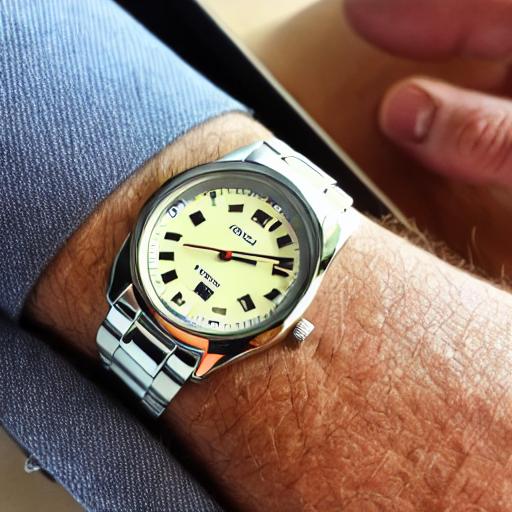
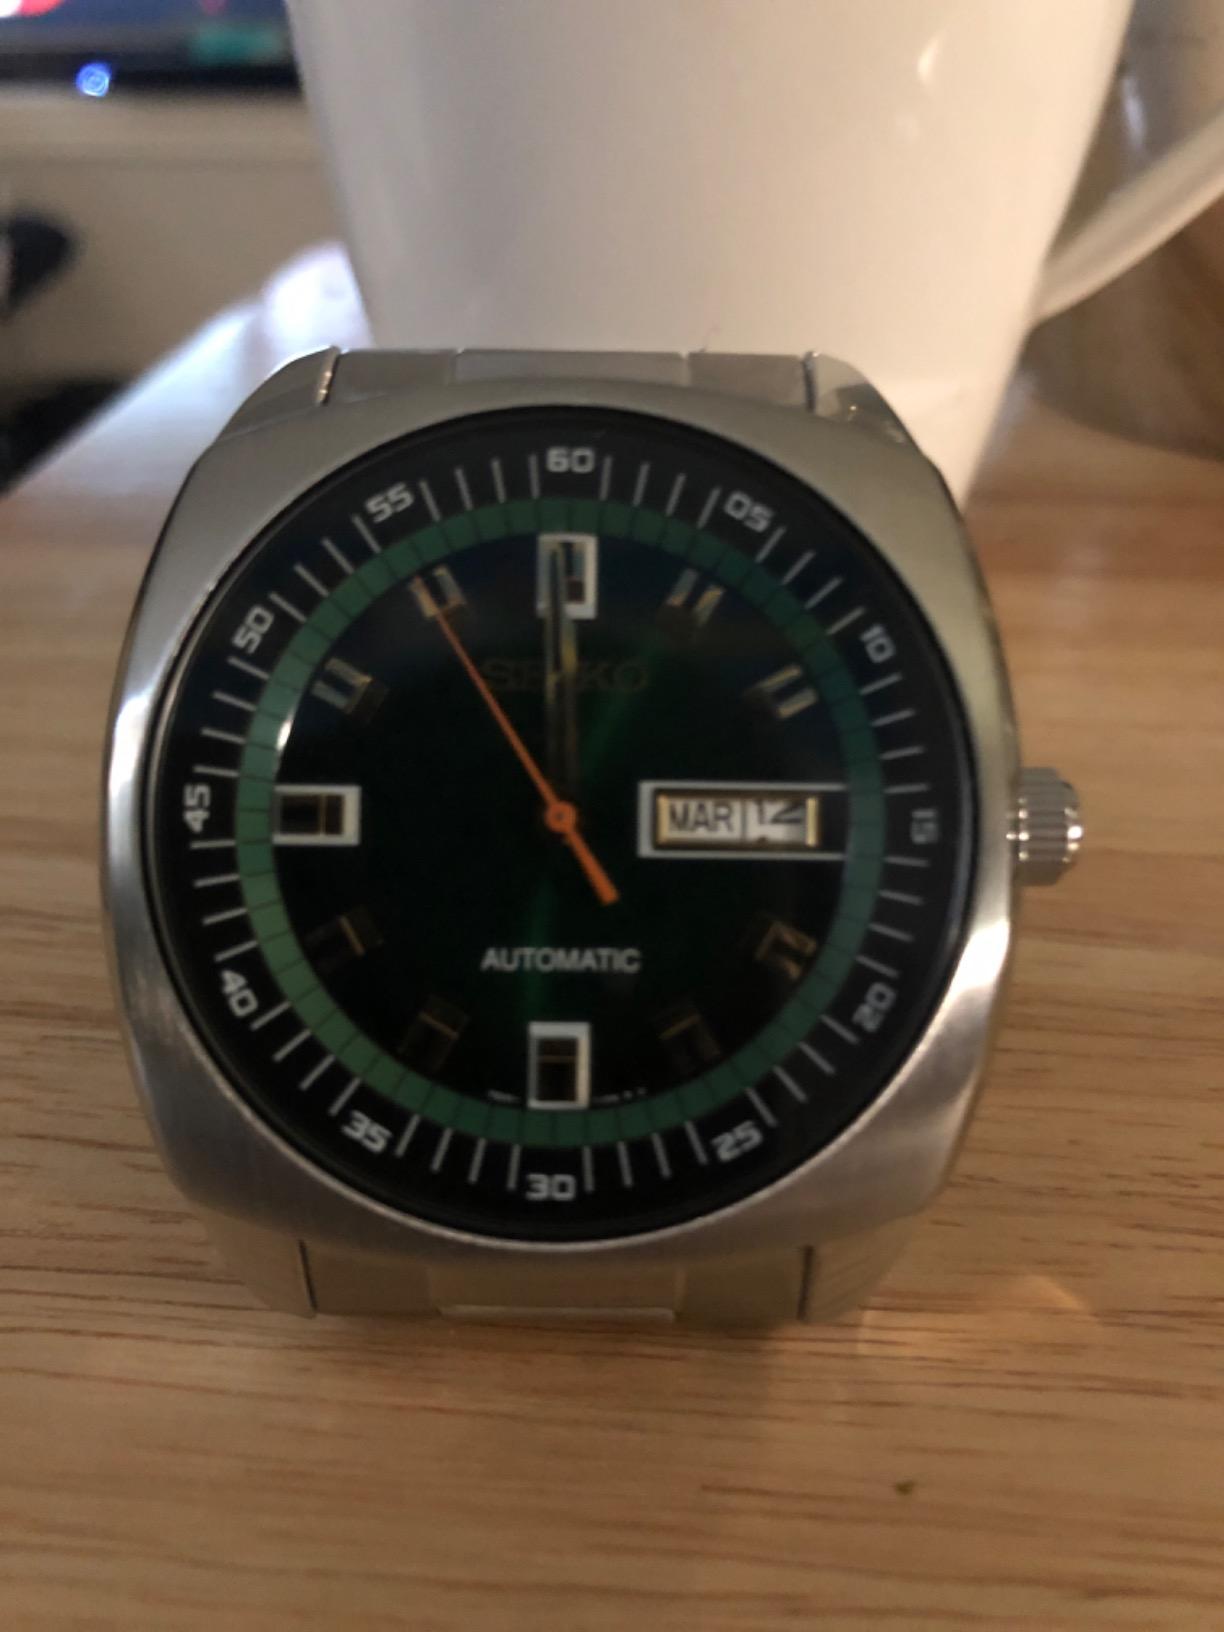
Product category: accessories_watch
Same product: no